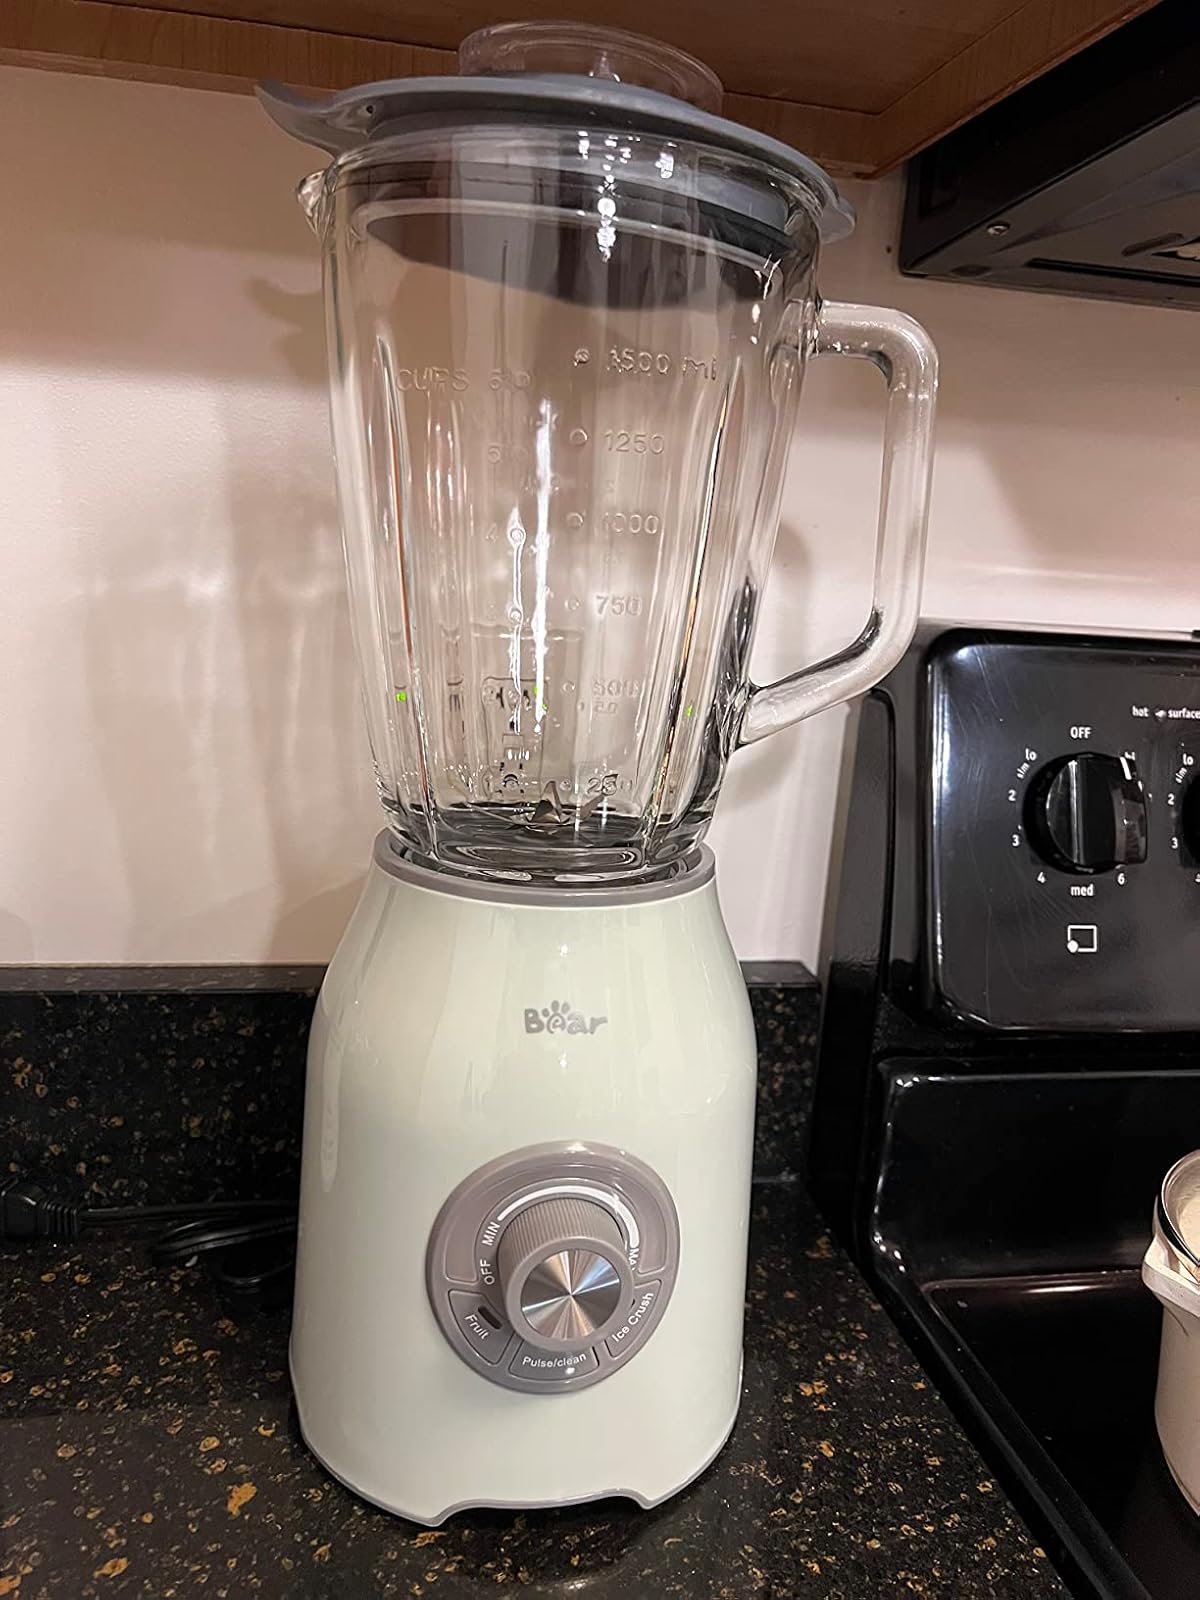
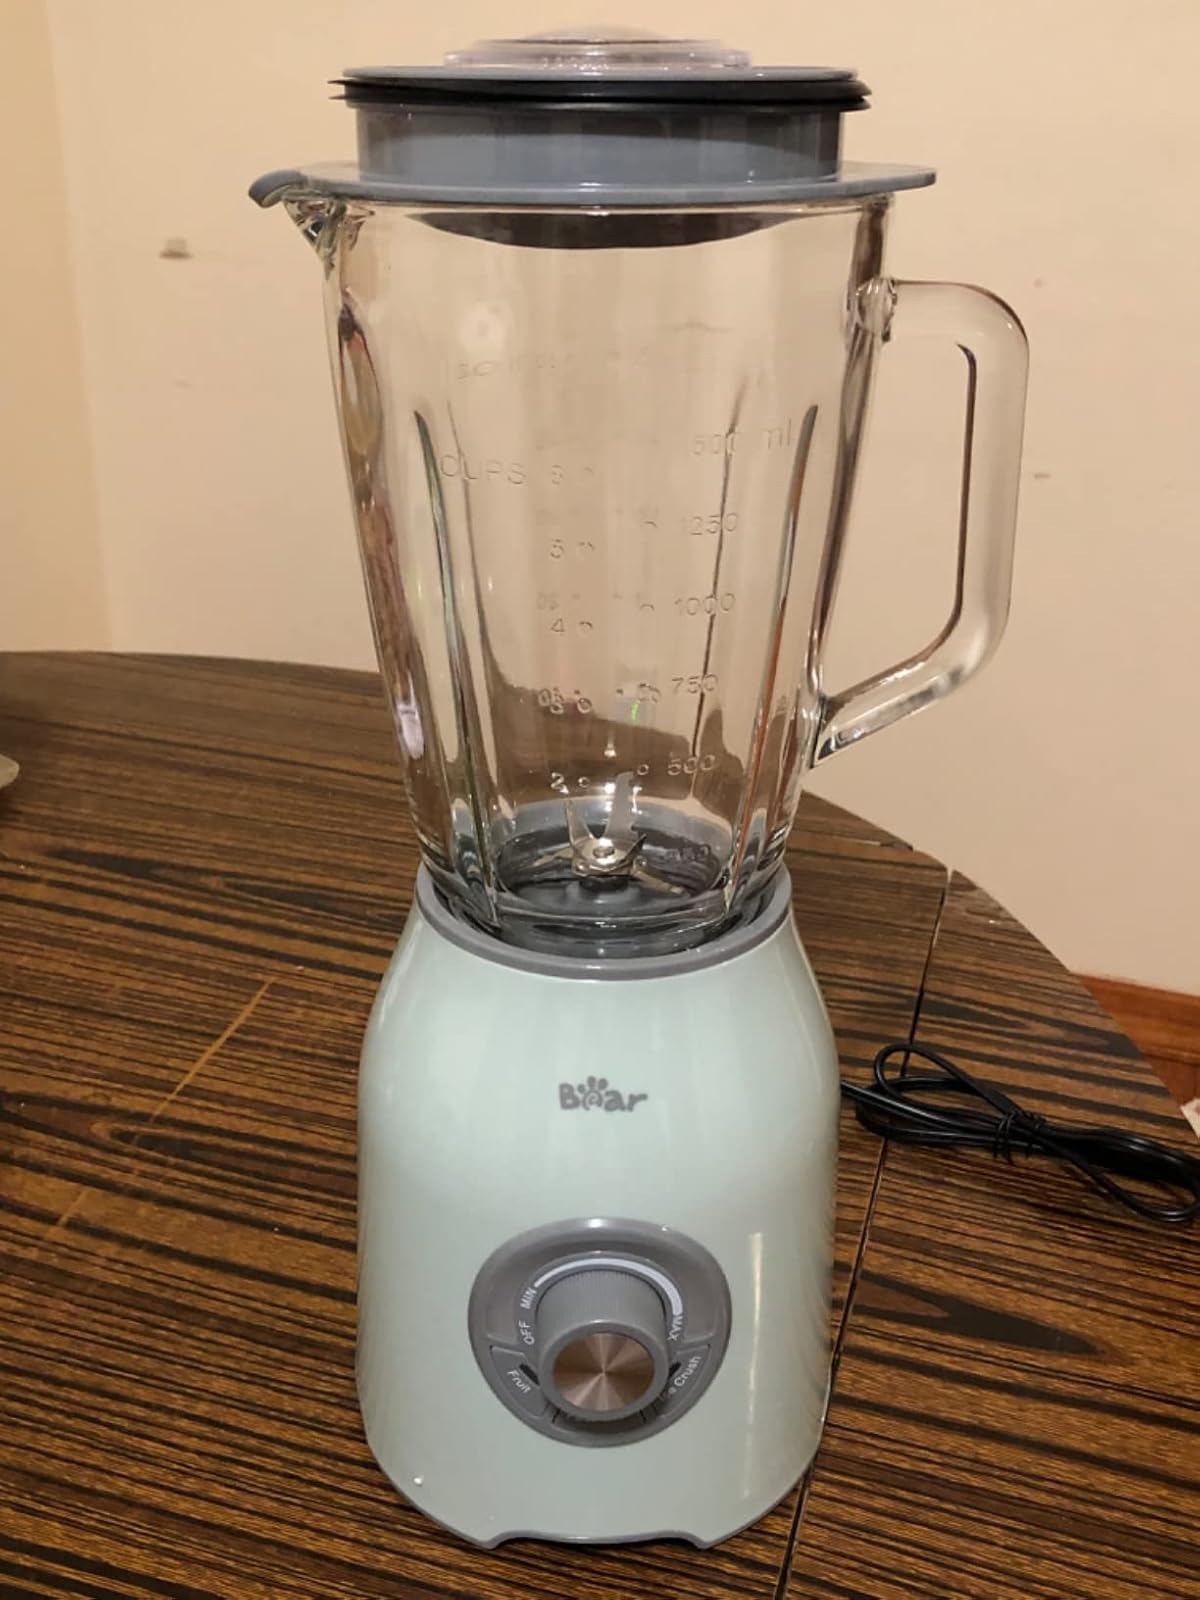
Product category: items_blender
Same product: yes